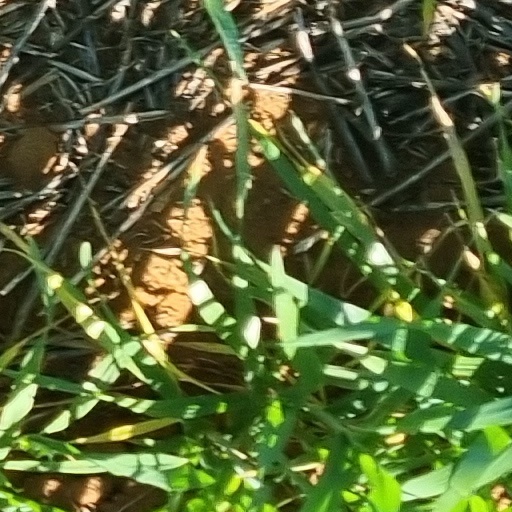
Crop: wheat